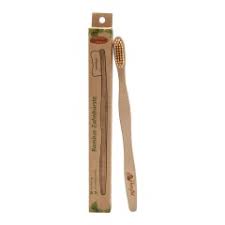
Waste category: trash